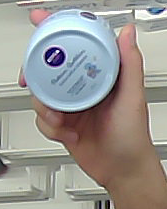
Product: nivea_baby